Pelham Park and City Island Railway

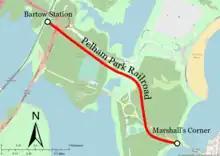
Detail of the route of Pelham Park Railroad on a modern map. Shoreline and road locations are significantly different from what they were at the time the railroad was built.

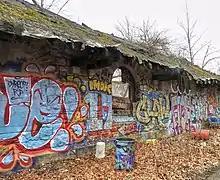
Bartow Station in 2022.

The monorail plans were prepared by January 1909. The service between the Bartow station and Marshall's Corner opened for regular service in mid-July 1910 (variously reported as the 16th or 17th), although it unofficially began carrying passengers two days earlier. Service was provided by a single car, nicknamed "The Flying Lady", capable of reaching . Although previously proposed to be , it was later reported to be long, and variously described as yellow or orange in color. Electric power was supplied by two overhead rails, which also served to stabilize the car.